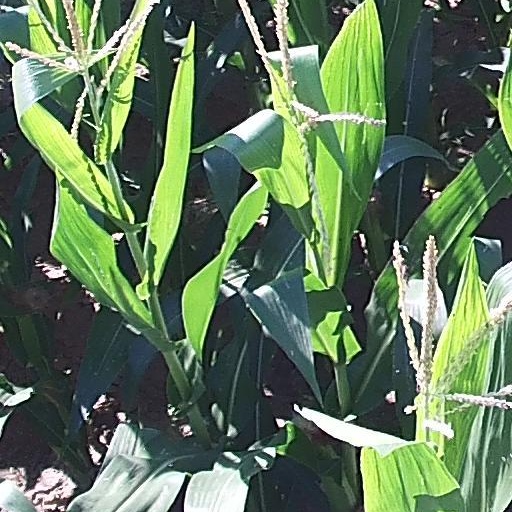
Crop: maize; corn